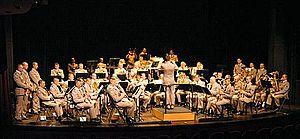
La Légion étrangère est un corps de l'Armée de terre française disposant d'un commandement particulier et comportant plusieurs spécialités : infanterie, cavalerie, génie et troupes aéroportées. La Légion est également indépendante du point de vue de son recrutement.